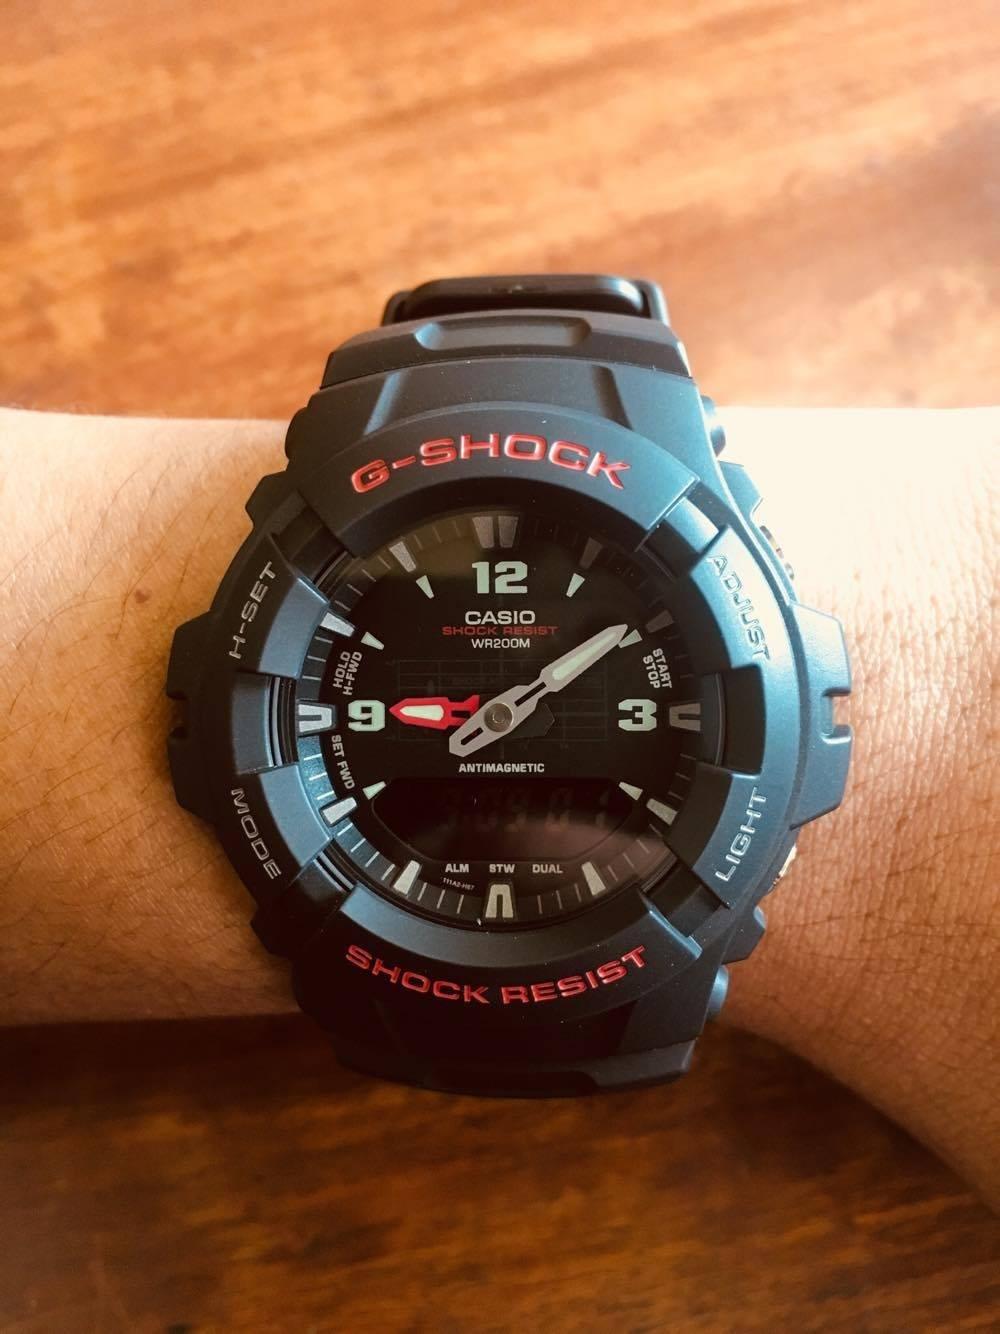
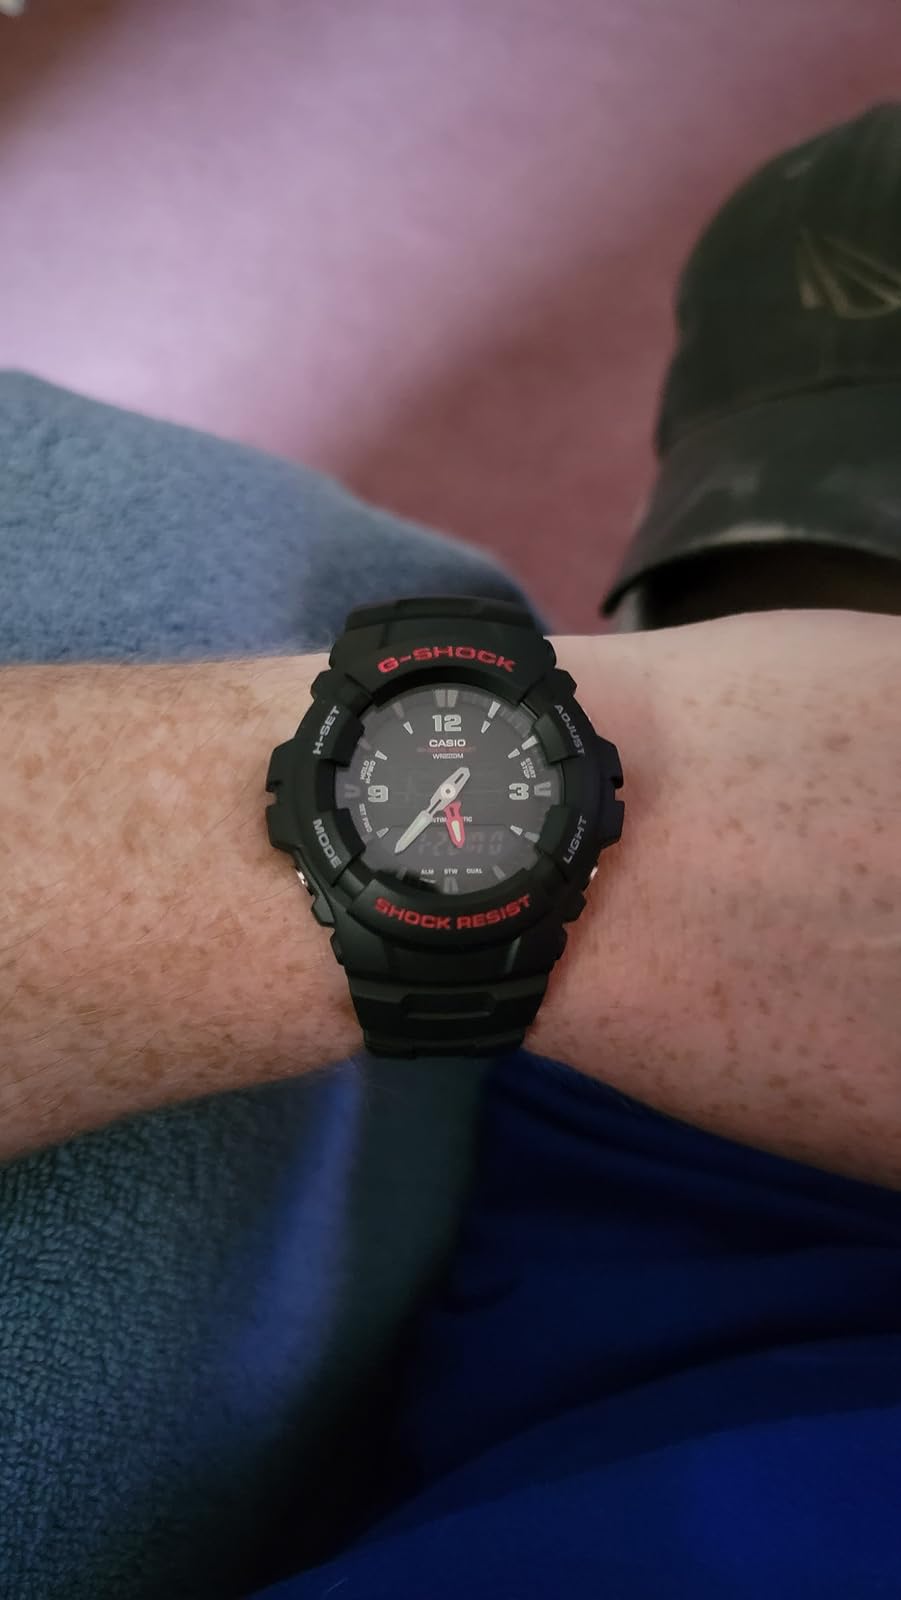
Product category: accessories_watch
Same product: yes